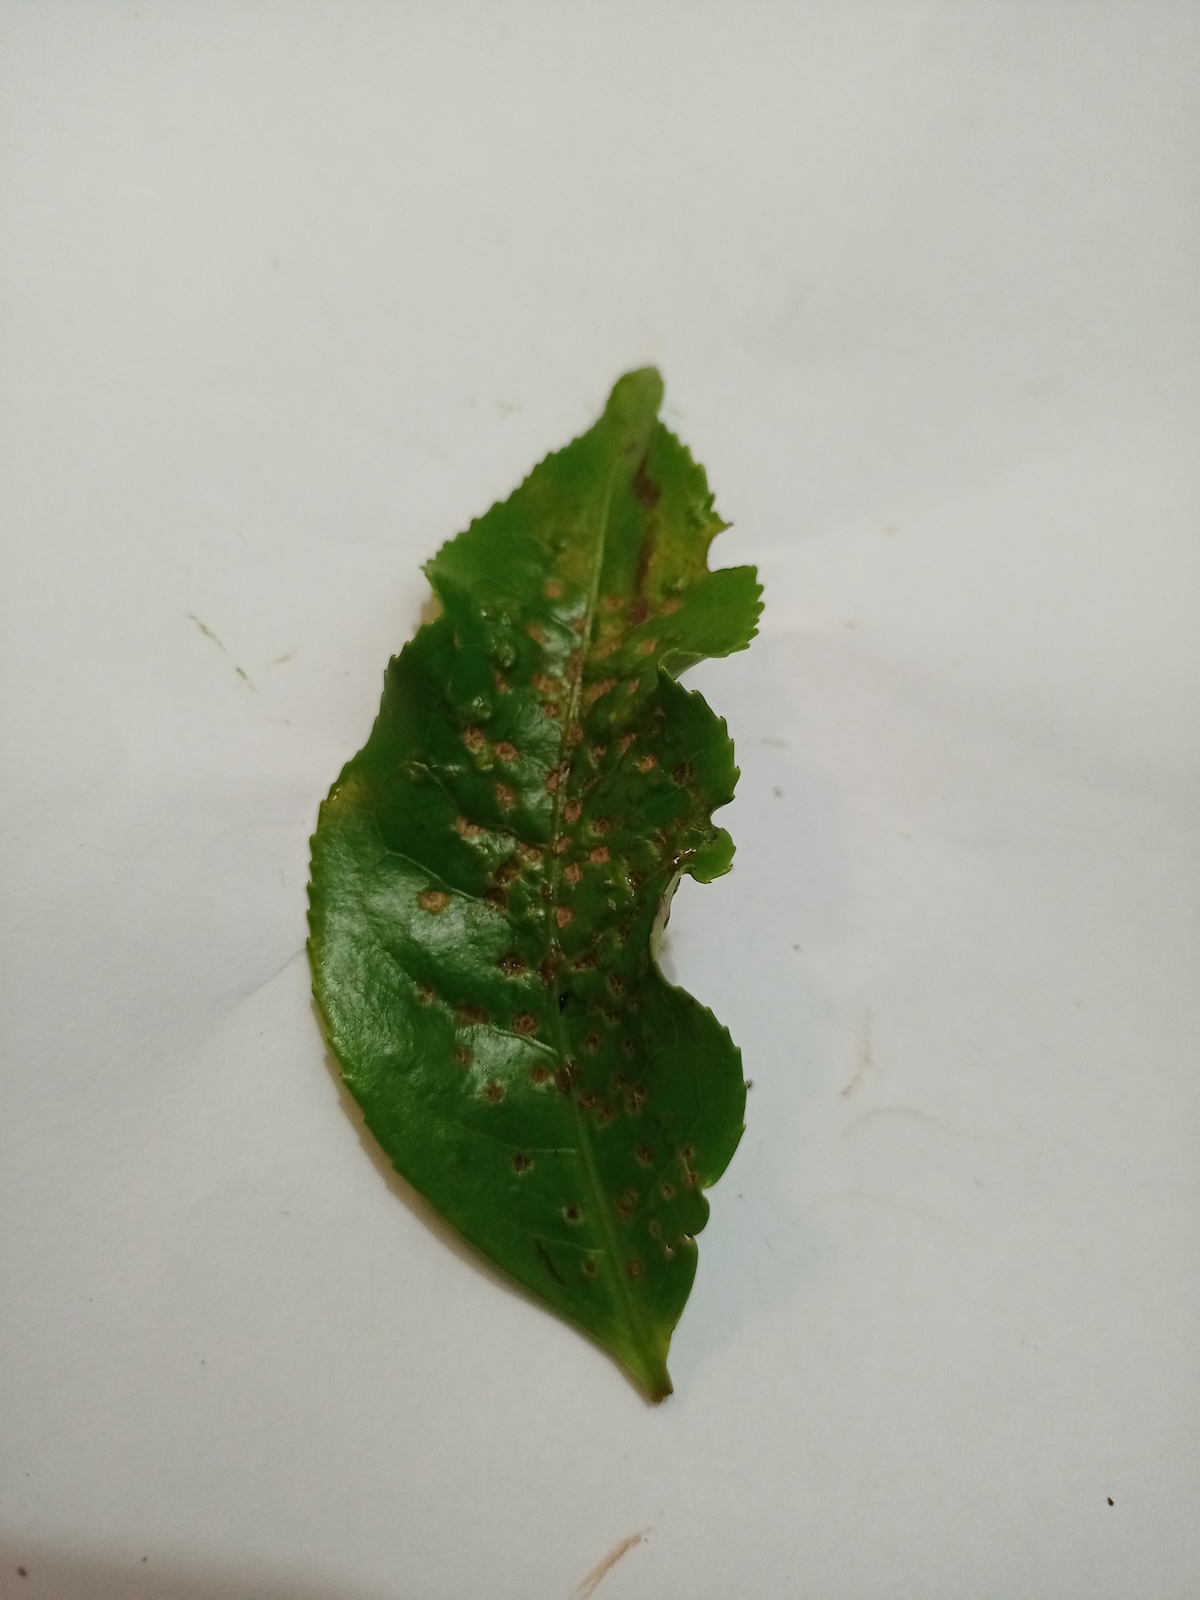
Label: Green mirid bug